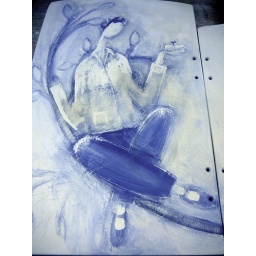
Girl in tree with clockwork fish